Thunder City

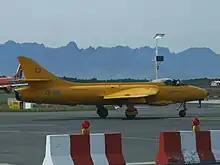
A Thunder City Hawker Hunter in 2006

During a display flight at the 2008 African Aerospace and Defence (AAD) show in Cape Town a pair of Thunder City Lightnings flew close to the city at supersonic speed. Only the higher one of the pair was planned to fly supersonic as it was considered to be high enough so as not to cause alarm, however the lower aircraft also broke the sound barrier. The resulting sonic boom brought many complaints from the public.